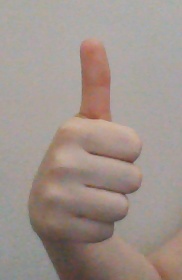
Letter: aleff